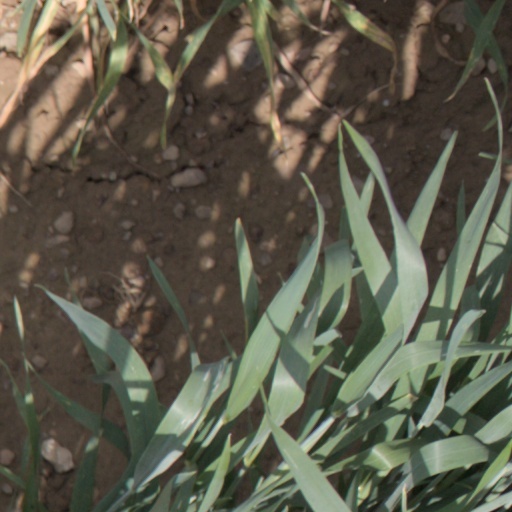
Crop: wheat